Robert Holmes (American football)

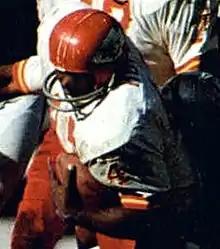
Holmes playing for the Chiefs in the 1969 AFL championship game.

Robert Earl Holmes (October 5, 1945 – April 14, 2018) was an American football running back who played collegiately at Southern University and professionally in the American Football League (AFL) for the Kansas City Chiefs, and in the National Football League (NFL) for the Chiefs, the Houston Oilers, and the San Diego Chargers. He was an AFL All-Star in 1969, and played with the Chiefs in their defeat of the Oakland Raiders in the 1969 AFL Championship Game and in their crushing of the NFL's champion Minnesota Vikings in the fourth and final AFL-NFL World Championship Game. He joined the Saskatchewan Roughriders of the Canadian Football League (CFL) during the 1976 season, playing 5 regular season games and the Western Final. Several years later, he returned to Regina to live. He died on April 14, 2018, at the age of 72.